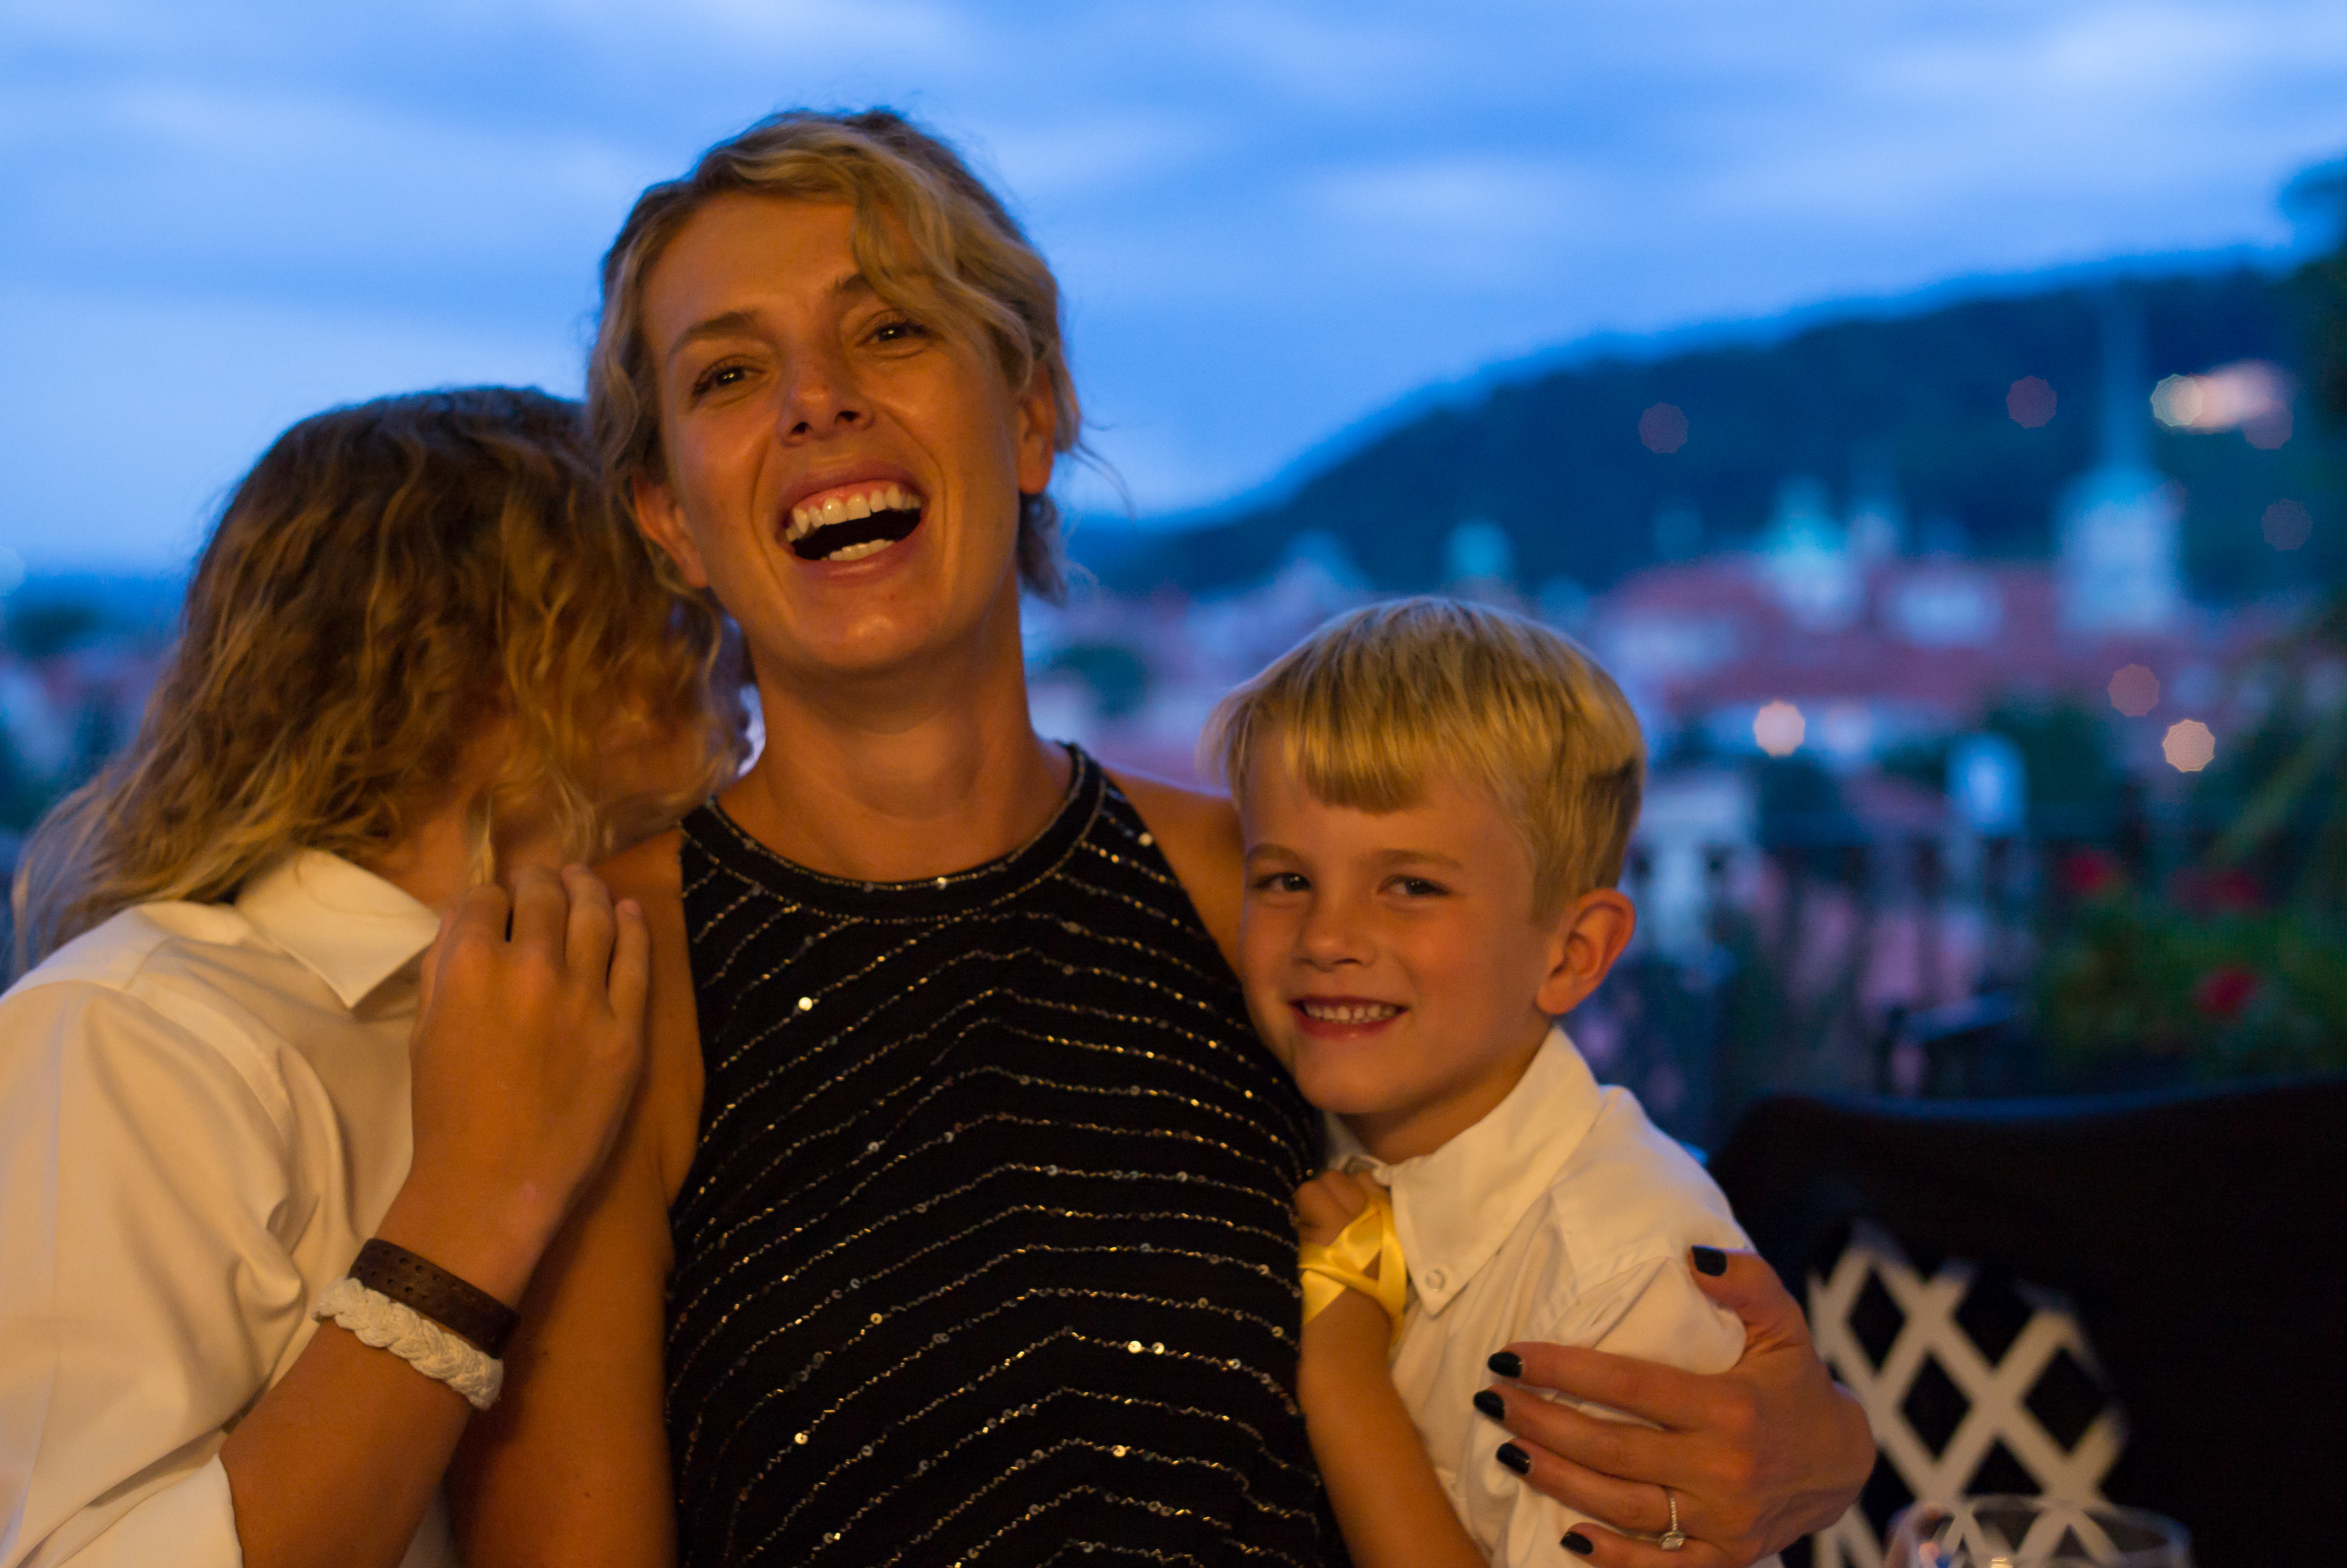
person, people, child, family, fun